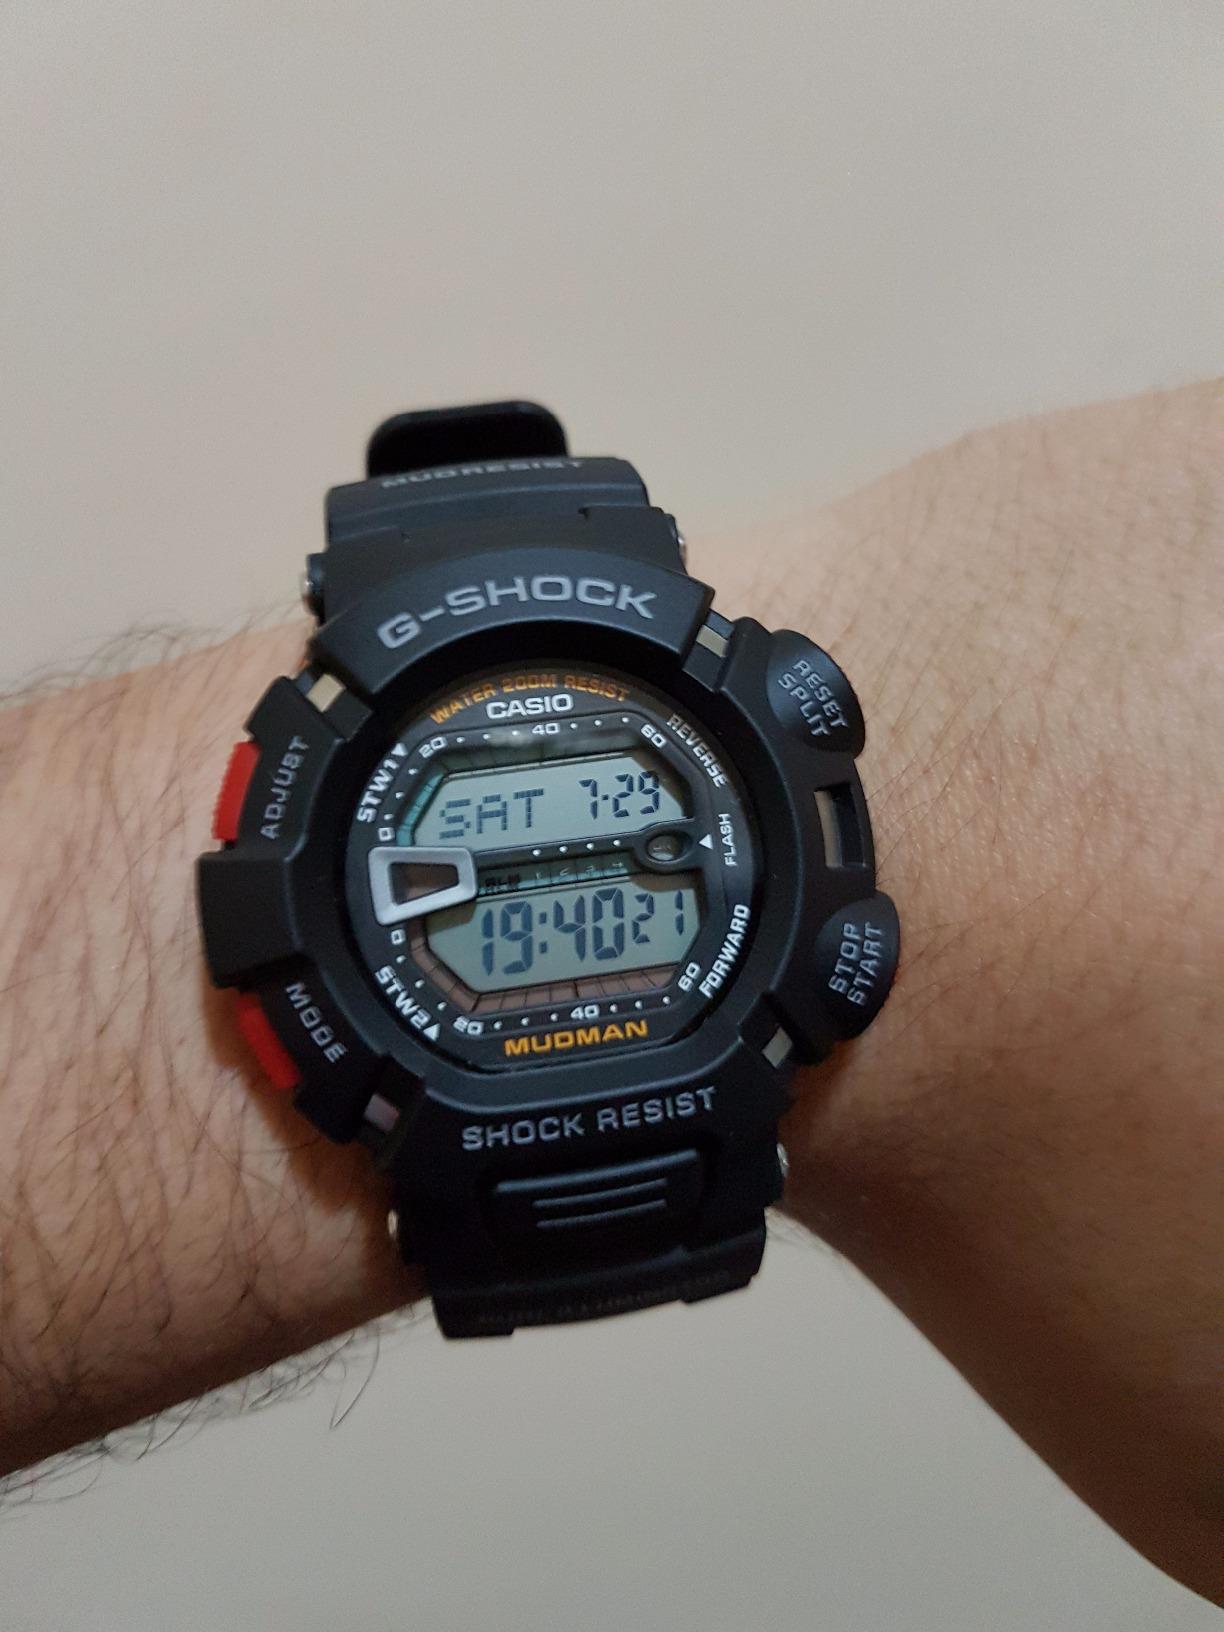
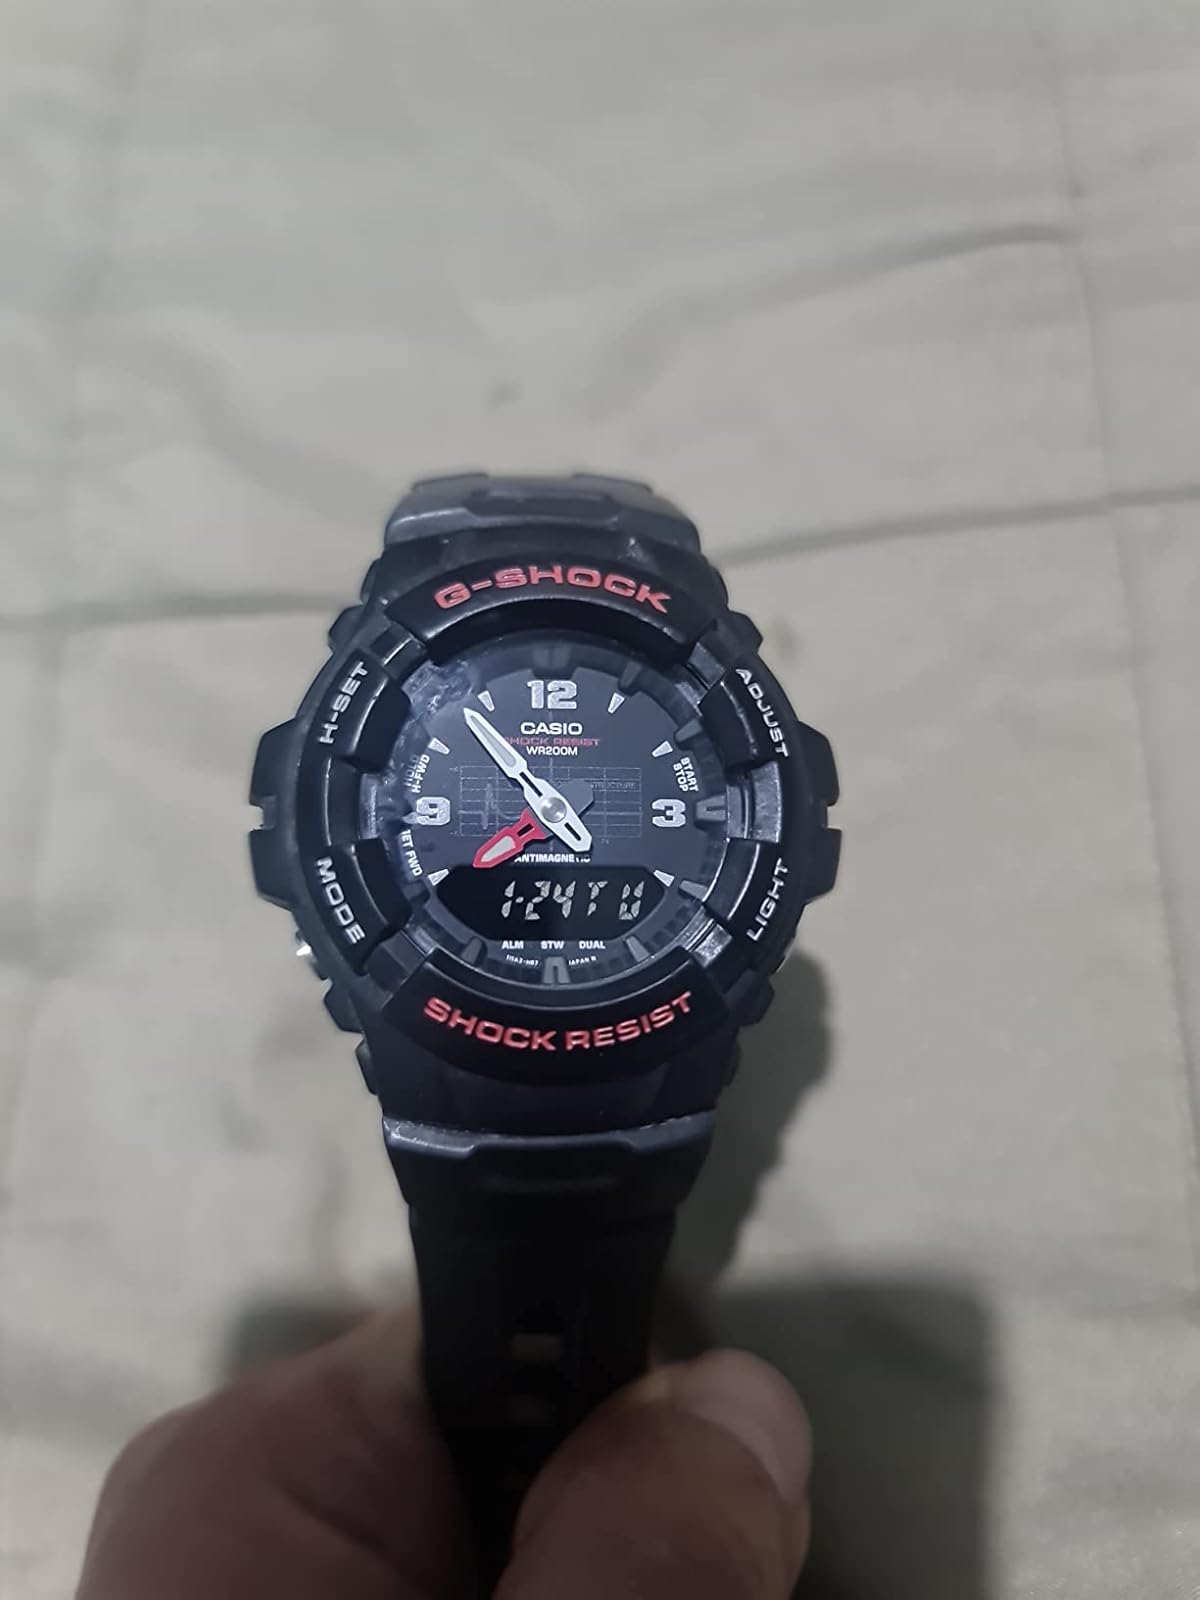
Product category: accessories_watch
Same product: no